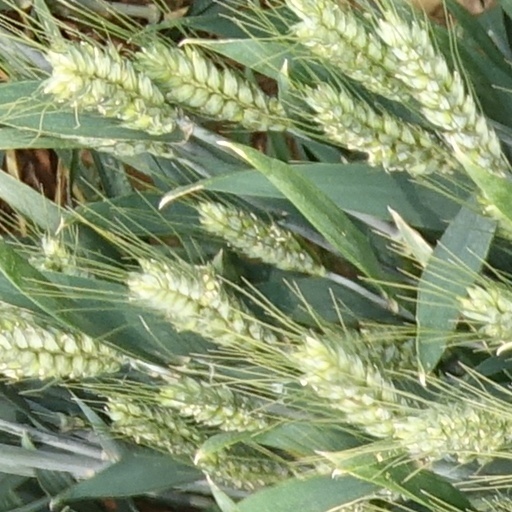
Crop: wheat